Adolf Lehmann

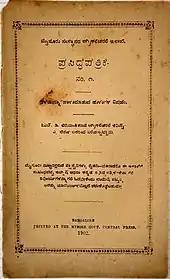
A 1902 pamphlet on crop pests in Kannada produced by Lehmann (the name is mistranscribed)

In 1898 he moved to India to set up the department of agriculture in Mysore State. Lehmann's appointment, initially for five years, was based on the recommendations of the Voelcker commission to the government of India. Among his achievements were the establishment of rigorous experimental techniques based on pot cultures, field plots, and developing chemical assays for phosphorus in plant and animal matter (including studies on the nutritive value of "famine foods"). He studied soil fertility, and conducted research on improving the process of converting sugarcane juice to sugar (reducing losses by neutralizing with lime before boiling), treating water for drinking, and in paper making. In 1908, as his appointment term ended, shortly after the death of his wife, the Government of Mysore decided not to renew the position of Agricultural Chemist. He also worked with coffee planters in attempts to improve the quality and yield of coffee. The Planters' Association resolved in a meeting ""That this Association deplores the retrograde policy of the Mysore Government with regard to agriculture by which the services of Dr Lehmann are lost to the Province. It desires to place on record its high appreciation of the valuable services rendered to the planting industry by Dr. Lehmann."" Lehmann was quoted by the planters as saying - ""what you need is experiment, and experiment, and experiment."" The position of agricultural chemist was filled later by Dr. B. Narasimha Iyengar who was also trained in the University of Göttingen.